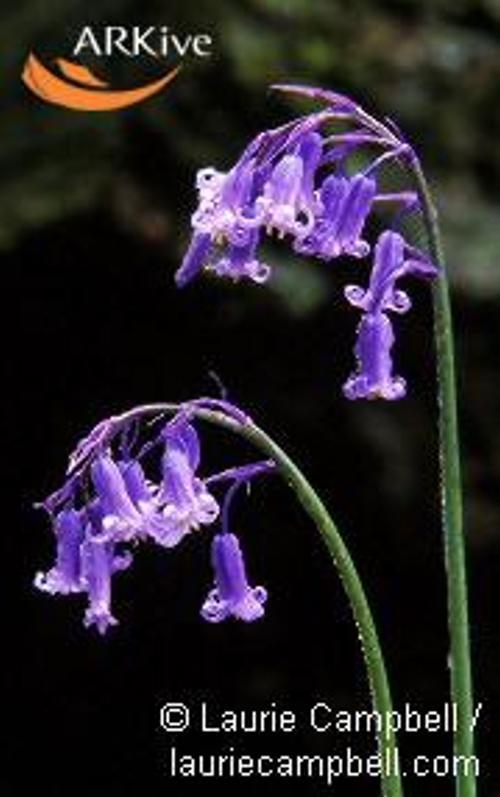
Flower: Bluebell